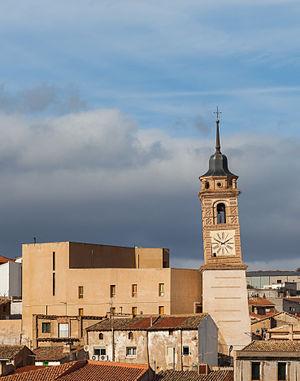
La tour de l'horloge d'Ateca est une tour penchée civile de style mudéjar construite en 1560. Elle est construite sur une ancienne tour médiévale du château d'Ateca. Ateca est une commune d’Espagne, dans la province de Saragosse, communauté autonome d'Aragon comarque de Comunidad de Calatayud.